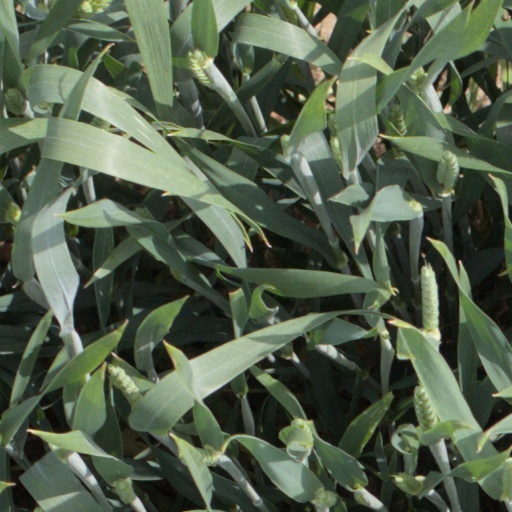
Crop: wheat